Buchholz High School

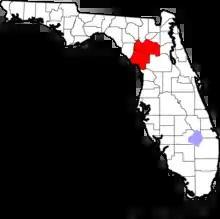
Locator map of the Gainesville Metropolitan Statistical Area in the northern part of the U.S. state of Florida.

The School Board of Alachua County began construction in 1968 for two new high schools in the rapidly expanding suburbs of Gainesville, Florida, to supplement the city's two existing public high schools. The new school in the northwest suburbs was named F.W. Buchholz, in honor of a distinguished Alachua County educator who had died a few years earlier, while the school in the eastern suburbs was named Eastside High School. The school board hoped to open both schools in September 1970 and to open them without the upper classes (grades 11 and 12) in order to allow the new schools to expand gradually, while also allowing students in the upper grades at Gainesville High School (GHS) to remain there for their final years. The slow roll-out at Buchholz and Eastside also spread the need to hire new teachers over several years, and allowed the school board to alter the grade structure in the junior and senior highs.